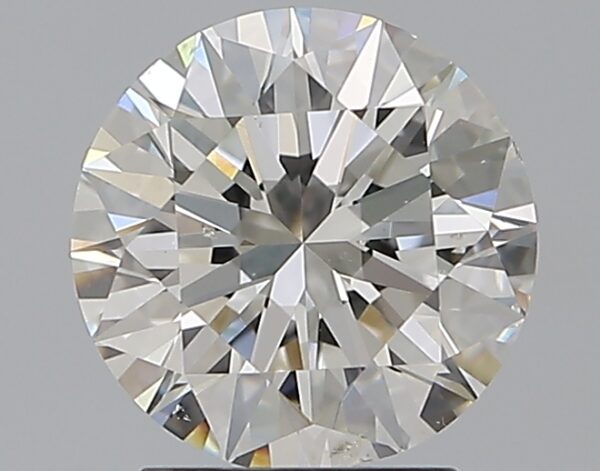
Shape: round
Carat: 2.01
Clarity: SI1
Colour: G
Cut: EX
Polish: EX
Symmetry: EX
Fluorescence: N
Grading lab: GIA
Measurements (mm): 8 x 8.06 x 4.99